Memoirs of Modern Love: Curious Age

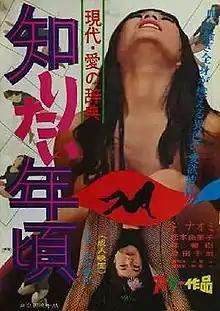
Theatrical poster for "Memoirs of Modern Love: Curious Age" (1967)

, also known as Contemporary Dictionary of Love: Age of Curiosity, is a 1967 Japanese "pink film" directed by Shin'ya Yamamoto and featuring Naomi Tani in one of her earliest starring roles.